Scleractinia

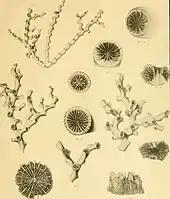
A deep-sea "Madreporaria" collected by the Royal Indian Marine Survey ship "Investigator", 1898

The earliest scleractinians were not reef builders, but were small, phaceloid or solitary individuals. Scleractinian corals were probably at their greatest diversity in the Jurassic and all but disappeared in the mass extinction event at the end of the Cretaceous, about 18 out of 67 genera surviving. Recently discovered Paleozoic corals with aragonitic skeletons and cyclic septal insertion – two features that characterize Scleractinia – have strengthened the hypothesis for an independent origin of the Scleractinia. Whether the early scleractinian corals were zooxanthellate is an open question. The phenomenon seems to have evolved independently on numerous occasions during the Tertiary, and the genera "Astrangia", "Madracis", "Cladocora" and "Oculina", all in different families, each have both zooxanthellate and non-zooxanthellate members.